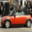
Label: automobile